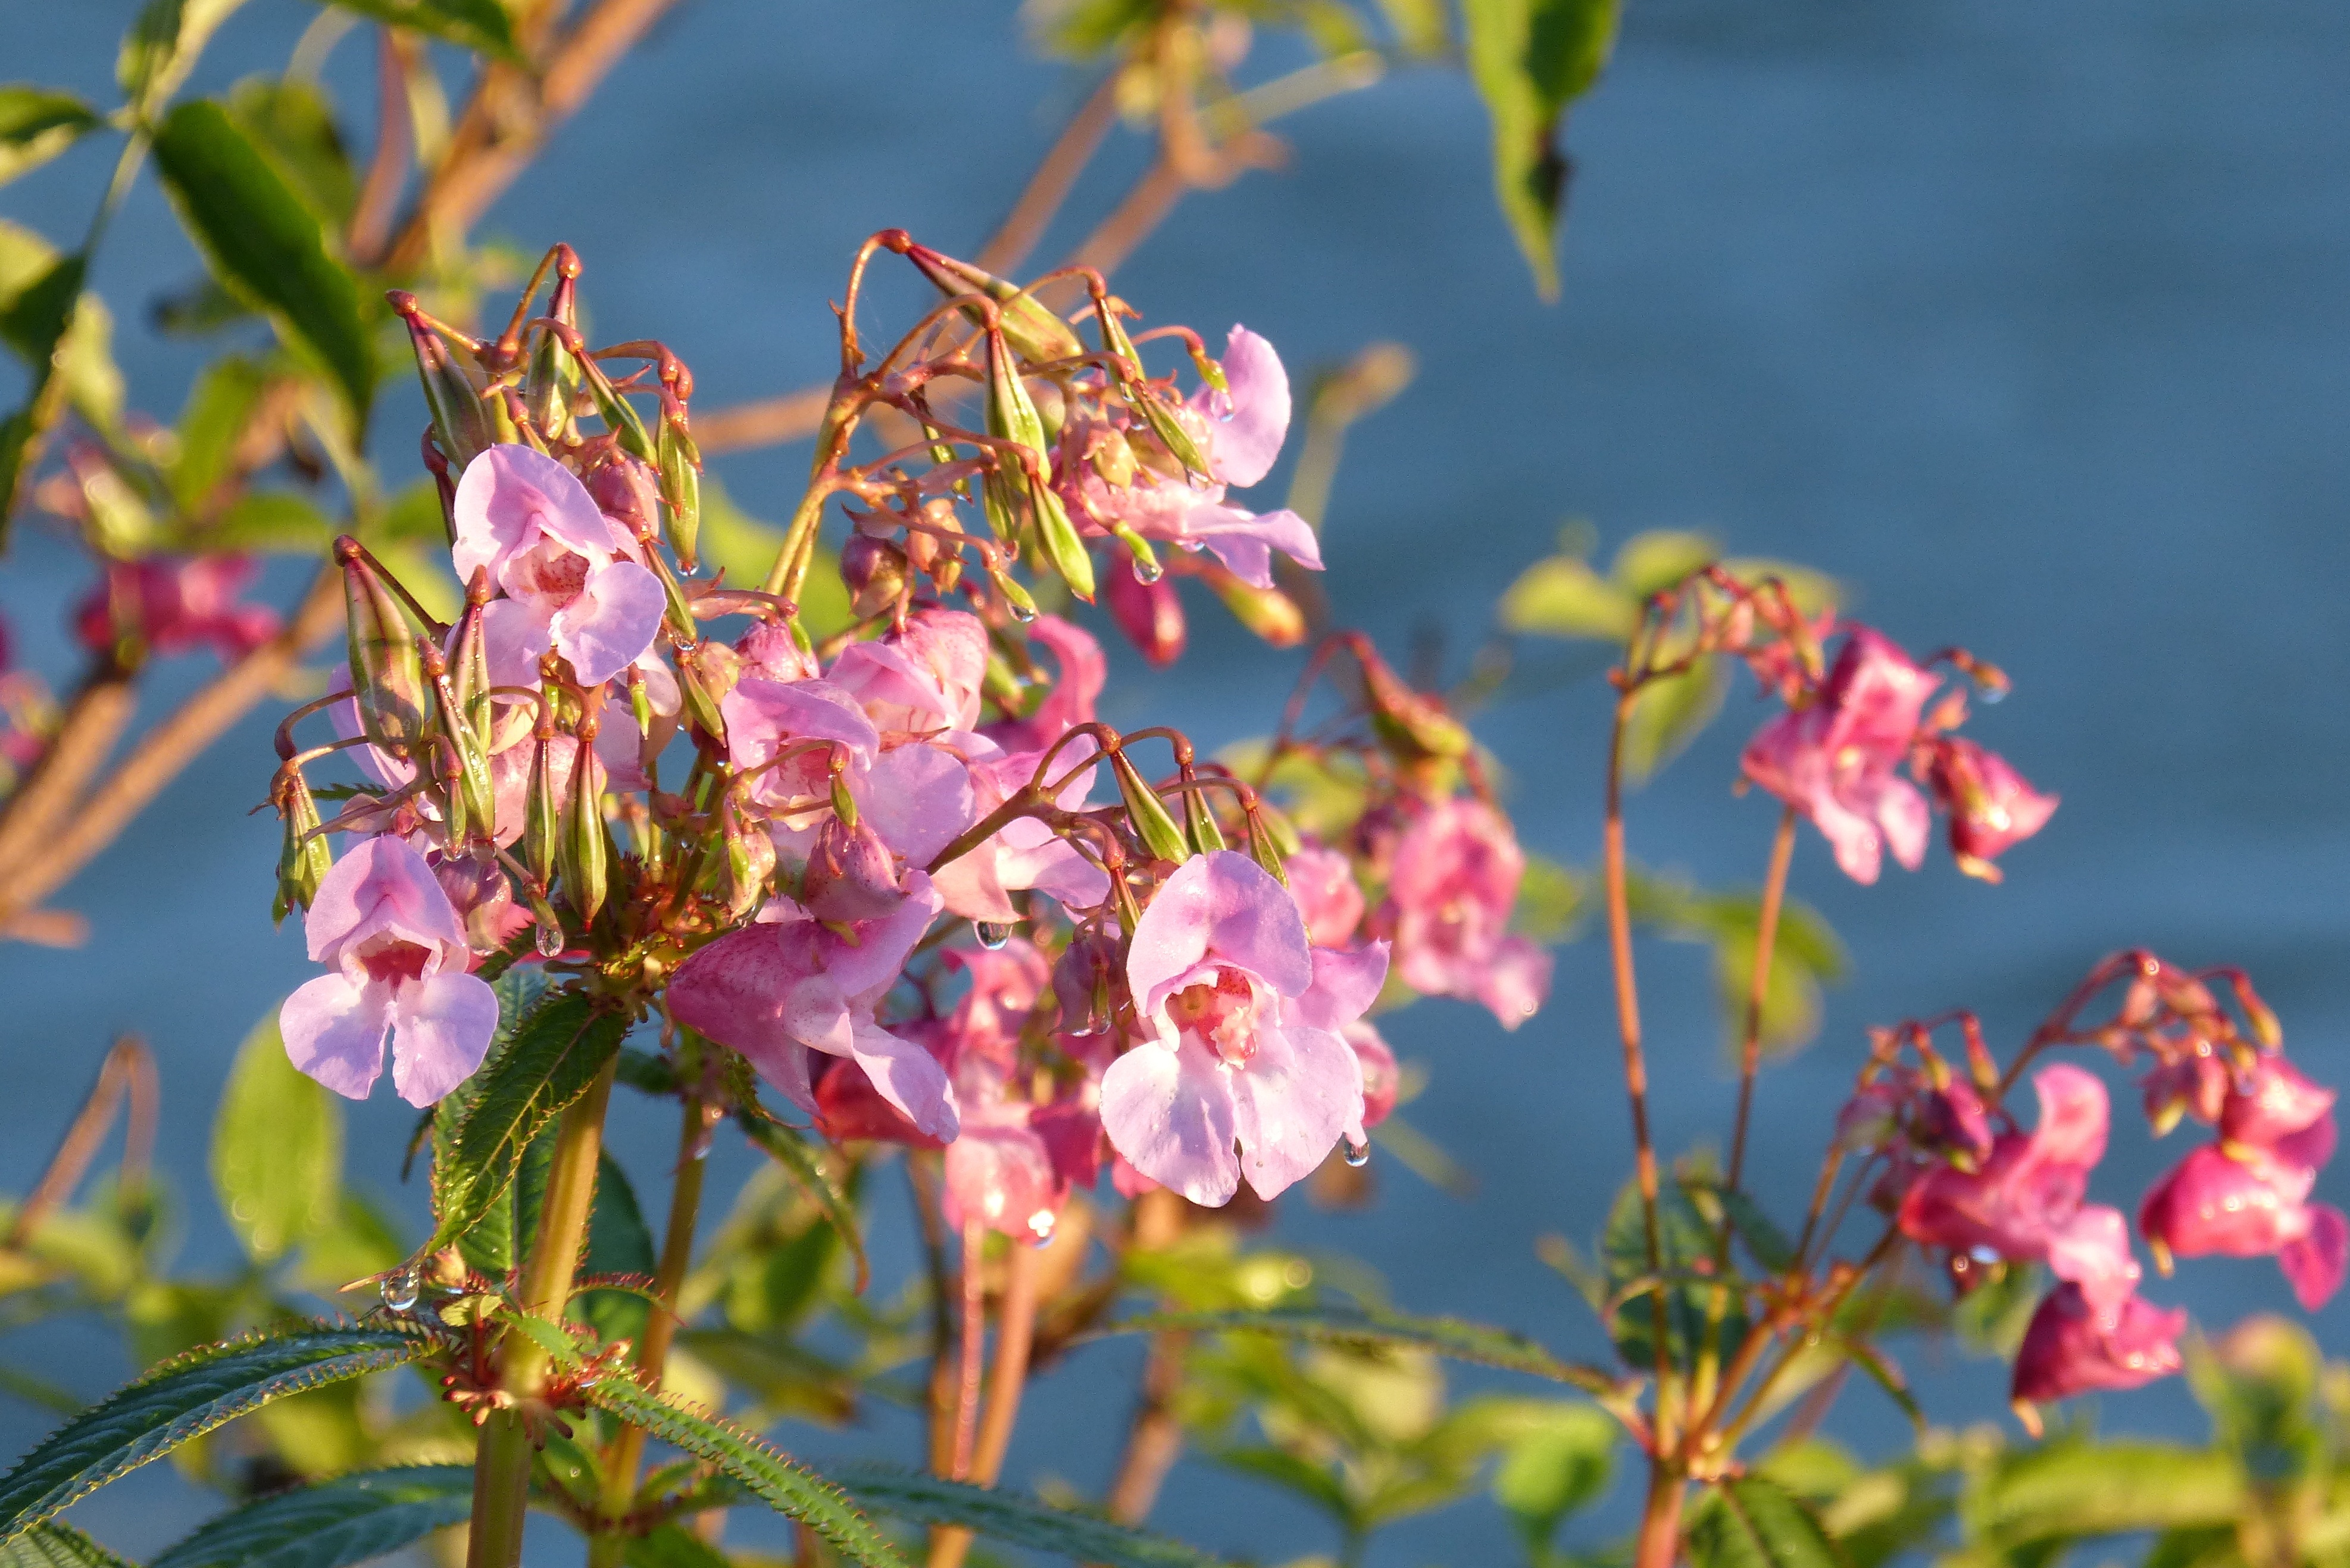
nature, branch, blossom, plant, leaf, flower, bloom, spring, autumn, botany, flora, wildflower, seeds, shrub, macro photography, flowering plant, balsam, indian springkraut, land plant